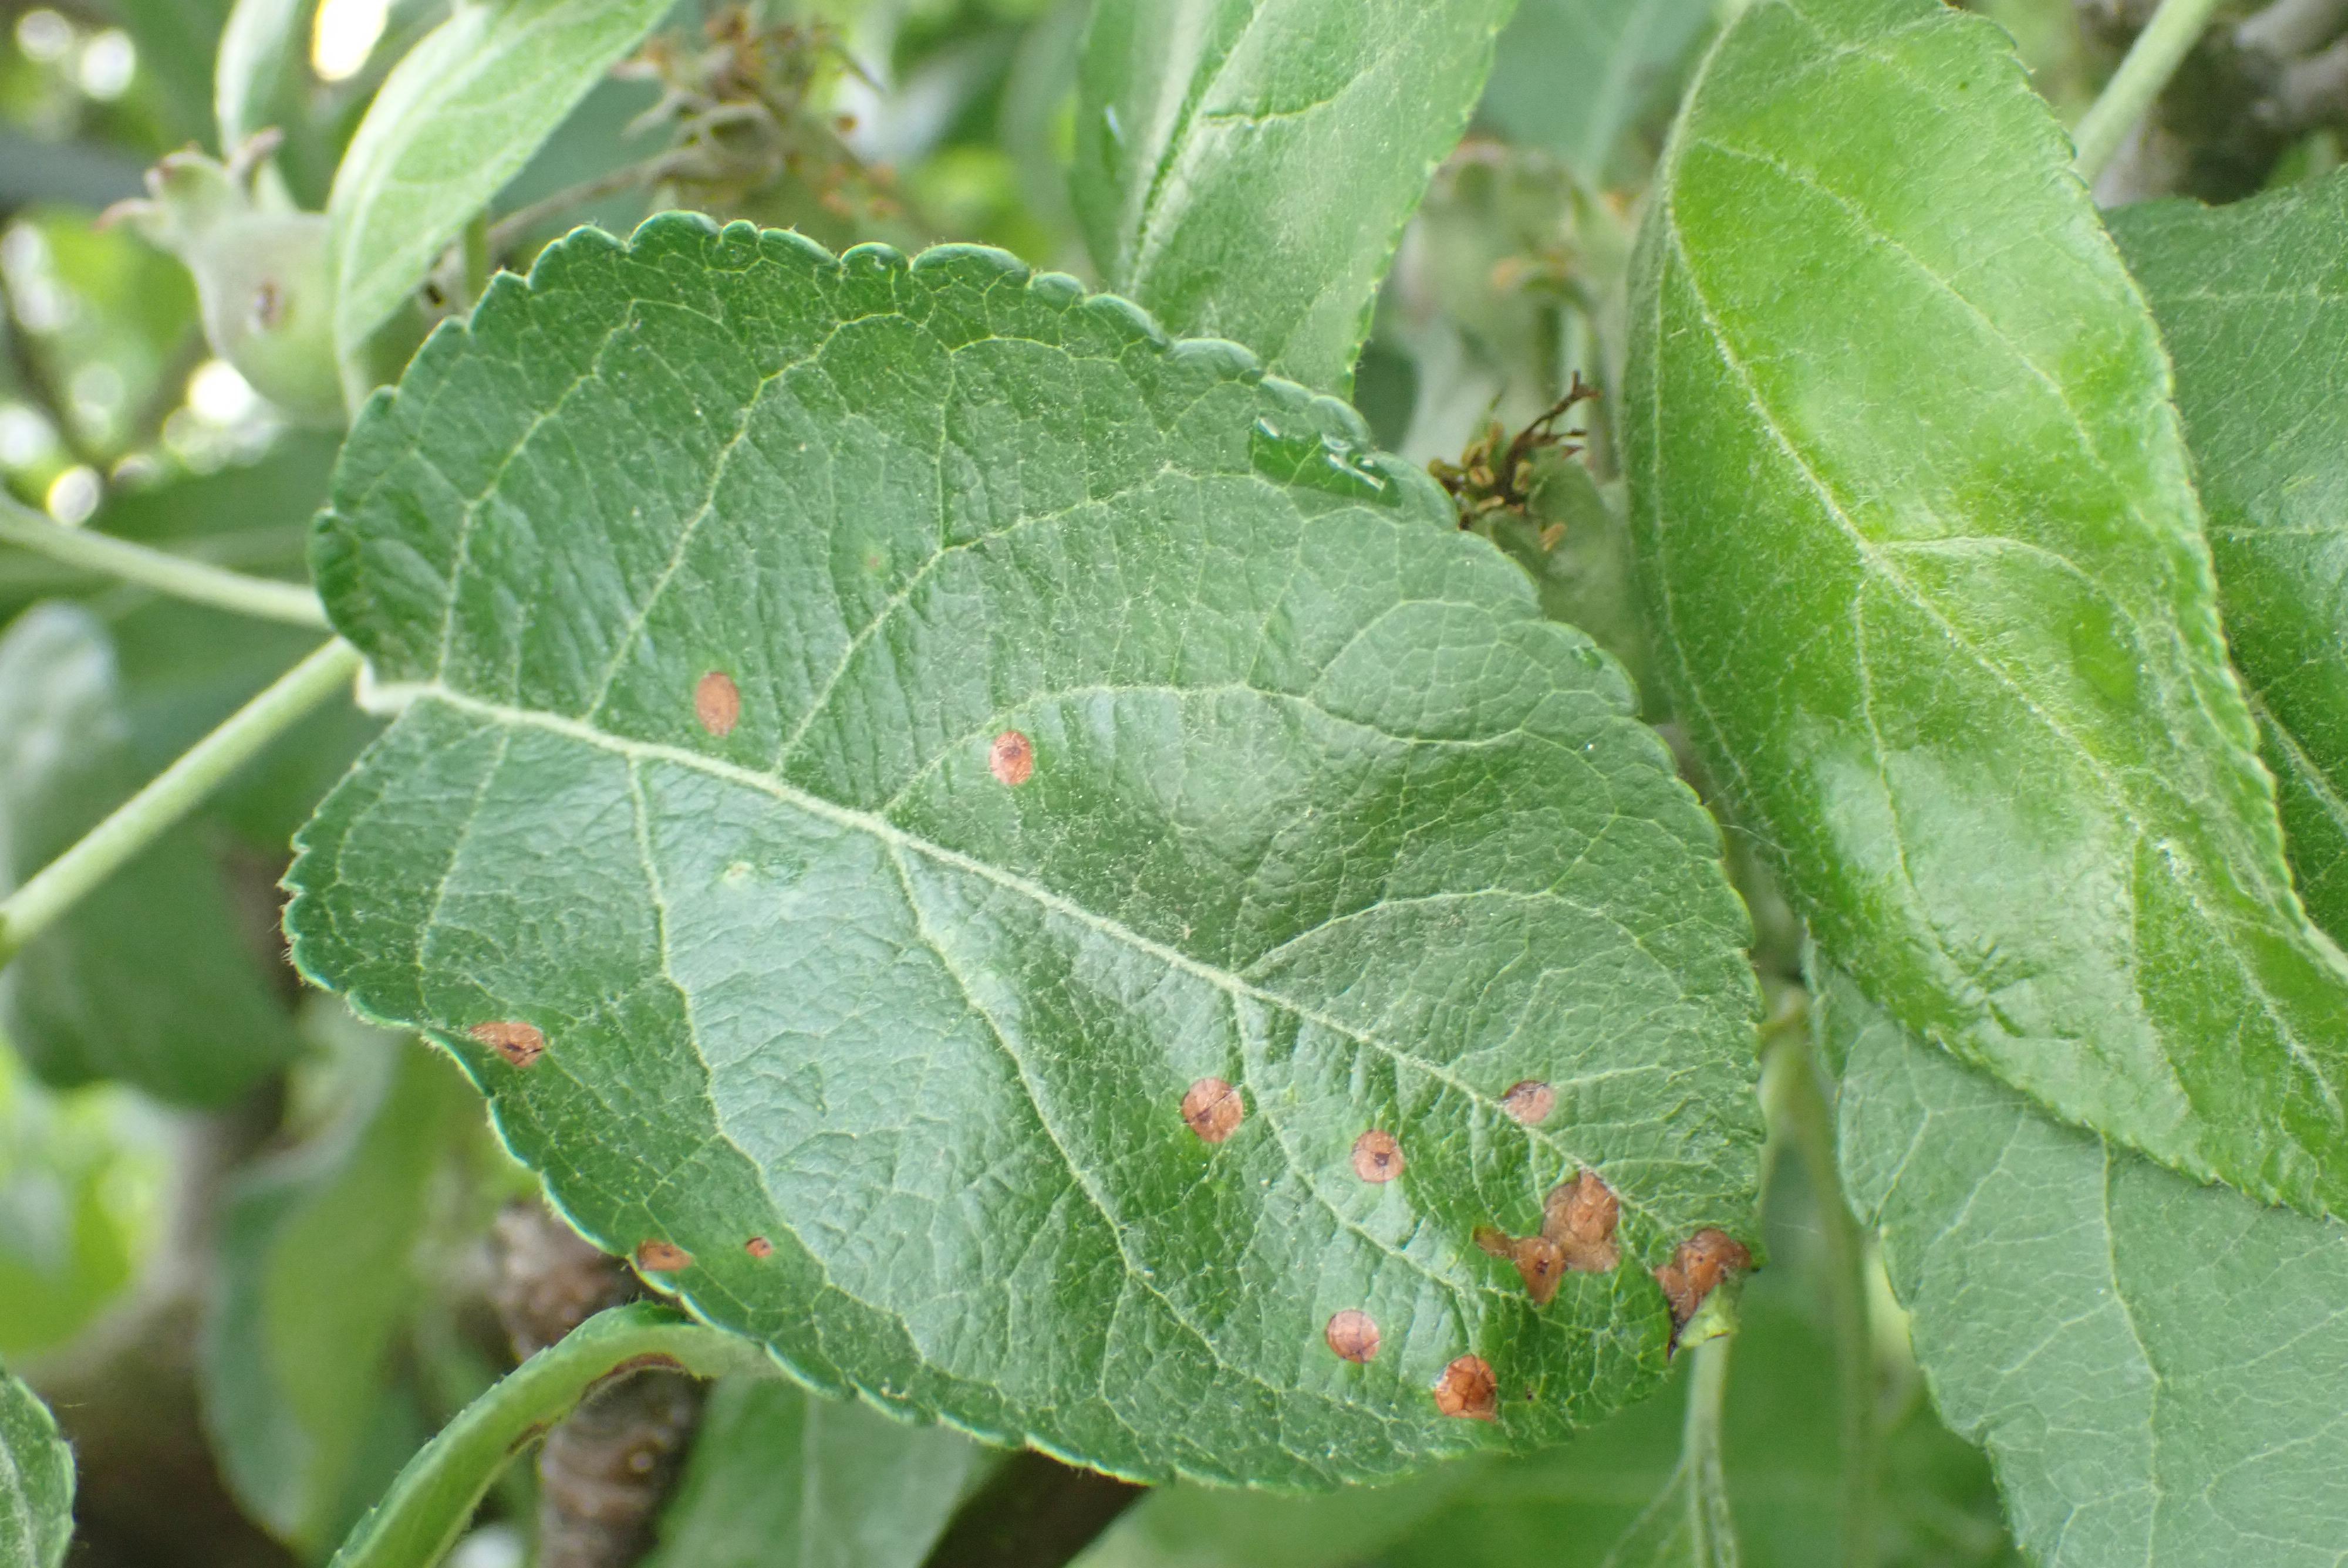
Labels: frog_eye_leaf_spot